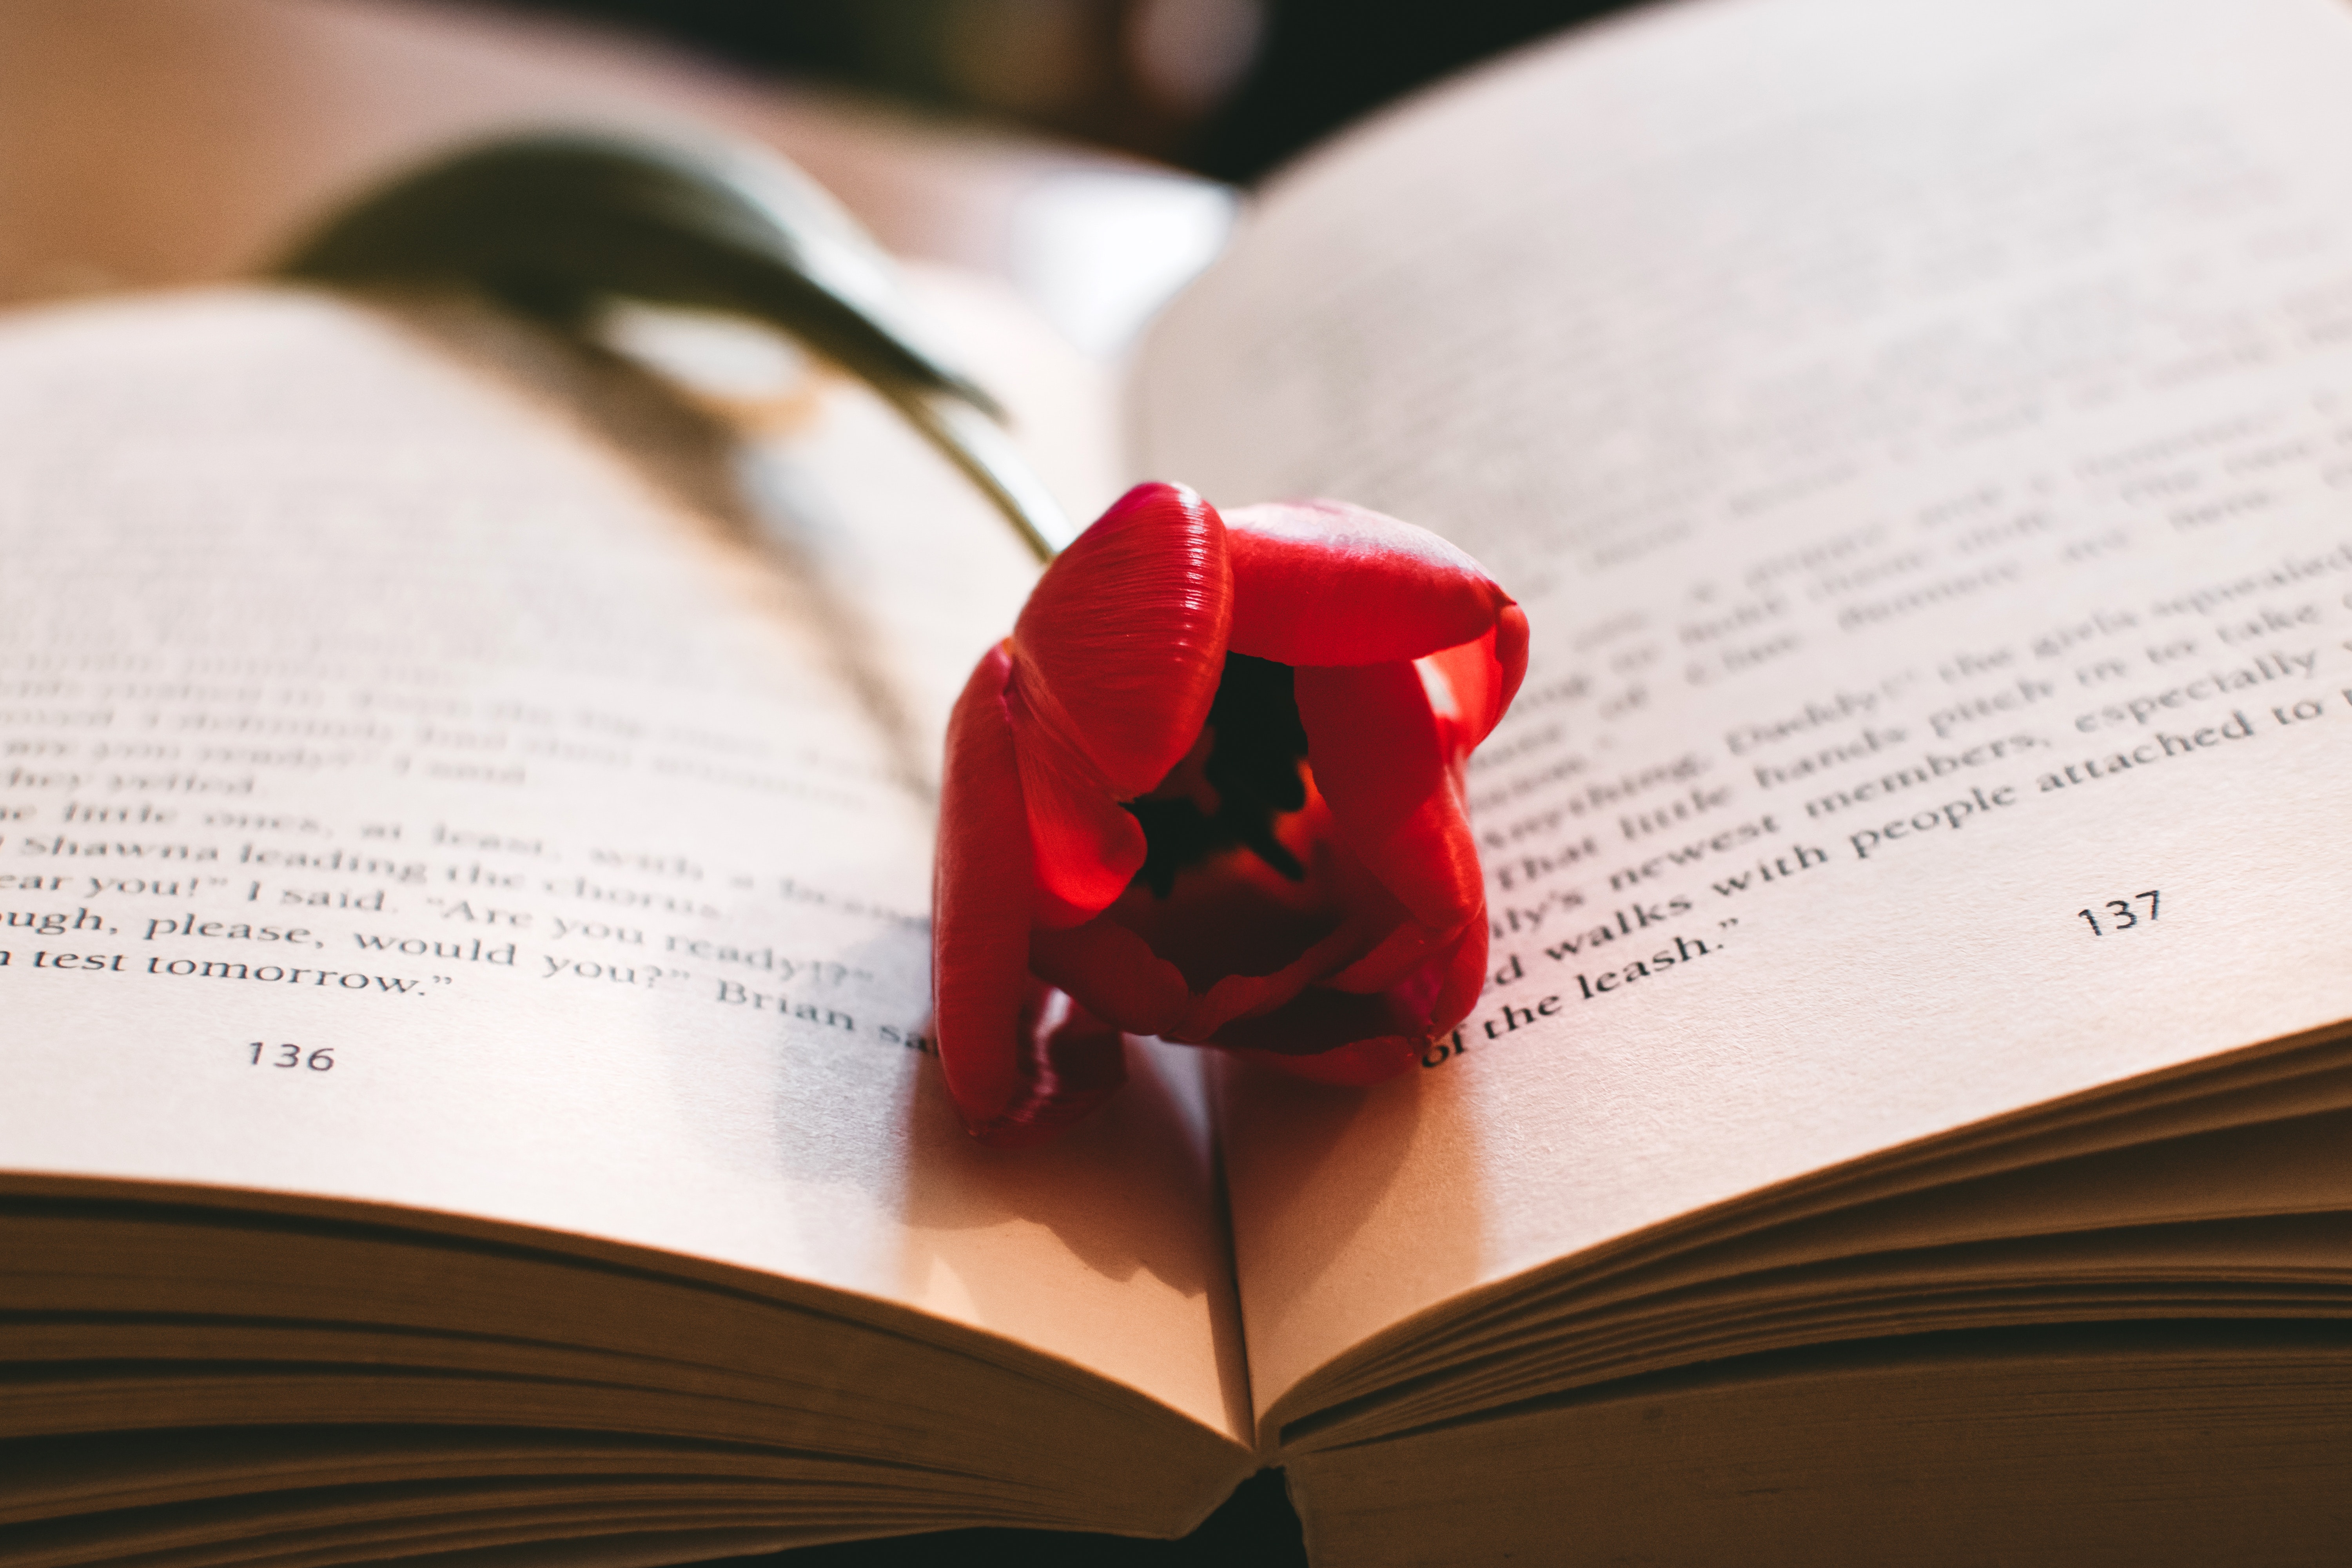
red, text, book, love, heart, publication, organ, carmine, reading, writing, paper, Material property, font, valentine's day, hand, romance, flower, plant, photography, petal, rose